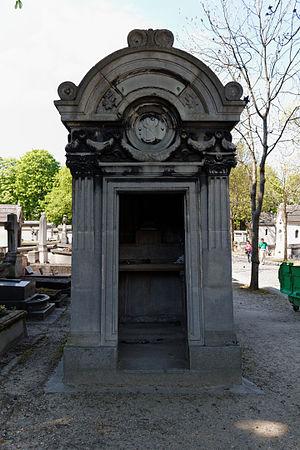
Vue d'ensemble
Raymond Odet Chapelle, marquis de Jumilhac a vendu au musée du Louvre en 1945 un long papyrus désormais appelé papyrus Jumilhac. Ce précieux rouleau découpé en vingt-trois feuillets fut traduit et publié en 1962 par l'égyptologue français Jacques Vandier qui avait été jusqu'en 1945 Conservateur en chef du Département des Antiquités égyptiennes du Musée du Louvre.